1971 NCAA University Division basketball tournament

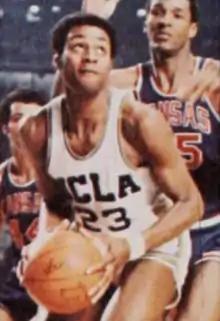
Kenny Booker of UCLA against Kansas in the Final Four.

Curt Gowdy, Tom Hawkins, and Jim Simpson (Final Four only) - First Round at Notre Dame, Indiana (Marquette-Miami Ohio, Western Kentucky-Jacksonville); Mideast Regional Final at Athens, Georgia; Final Four in Houston, Texas